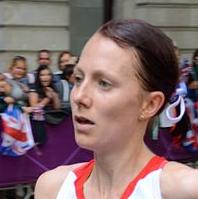
Age: 28